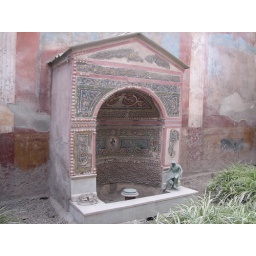
A fountain made of glass tiles in this house